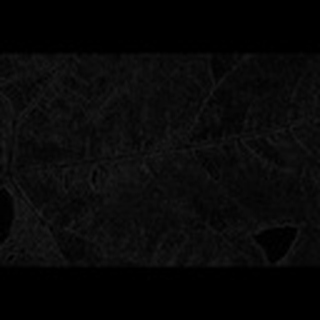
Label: cotton_powdery_mildew